St. Mary's Railroad

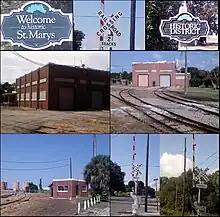
Property of the St. Marys Railroad off of Osborne Street, St. Marys, GA

The St. Marys Railroad is a class III railroad operating in Georgia United States.